Ludwig Mies van der Rohe

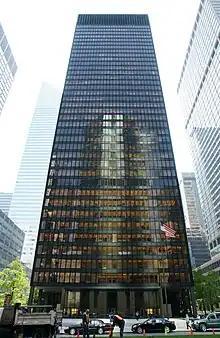
Seagram Building

Although now acclaimed and widely influential as an urban design feature, Mies had to convince Bronfman's bankers that a taller tower with significant "unused" open space at ground level would enhance the presence and prestige of the building. Mies's design included a bronze curtain wall with external H-shaped mullions that were exaggerated in depth beyond what was structurally necessary. Detractors criticized it as having committed Adolf Loos's "crime of ornamentation". Philip Johnson had a role in interior materials selections, and he designed the sumptuous Four Seasons Restaurant. The Seagram Building is said to be an early example of the innovative "fast-track" construction process, where design documentation and construction are done concurrently.